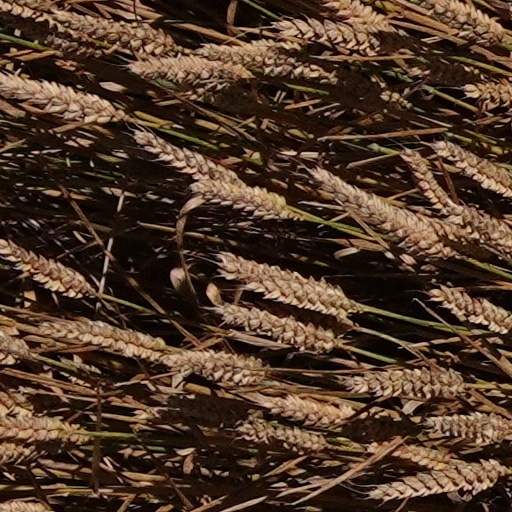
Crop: wheat